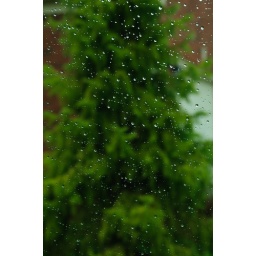
Rain drops on the window look like Xmas lights on the tree in the background